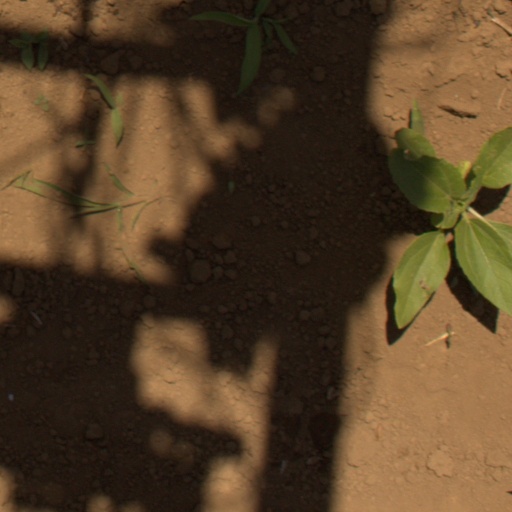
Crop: Jerusalem artichoke